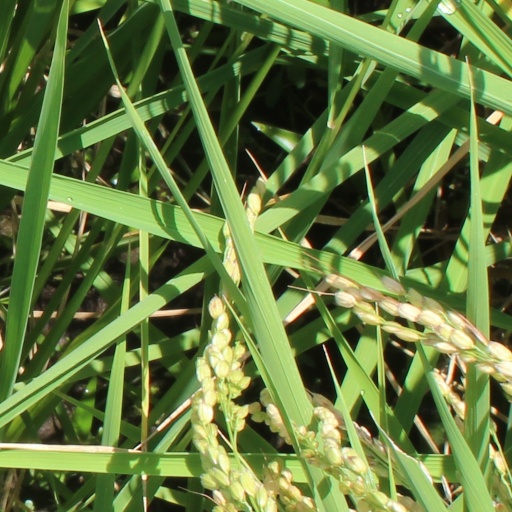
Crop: rice